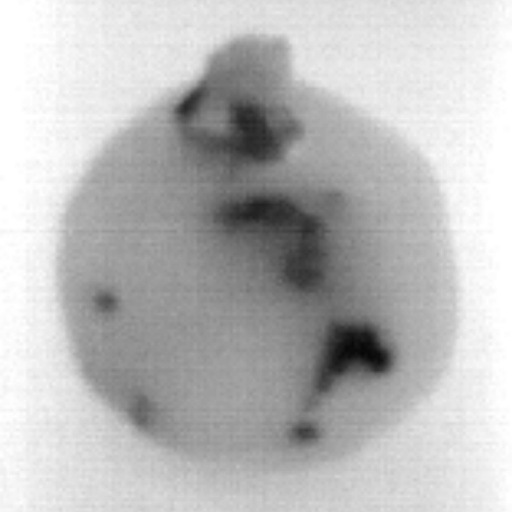
Label: Major Defect